Battery Park City

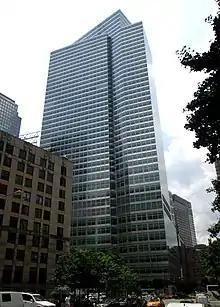
200 West Street, from Murray Street, looking west

200 West Street is the location of the global headquarters of Goldman Sachs, an investment banking firm. A , 44-story building located on the west side of West Street between Vesey and Murray Streets, it is north of Brookfield Place and the Conrad Hotels, across the street from the Verizon Building, and diagonally opposite the World Trade Center. It is distinctive for being the only office building in the northern section of Battery Park City. It started construction in 2005 and opened in 2009.